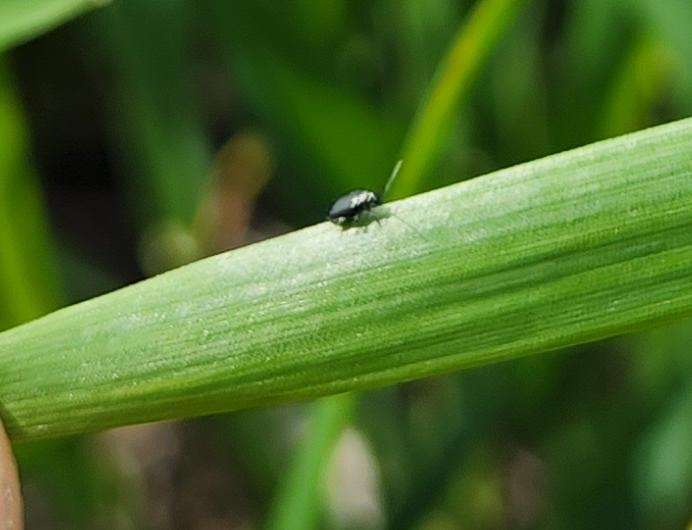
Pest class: crucifer_flea_beetle